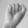
ASL letter: A